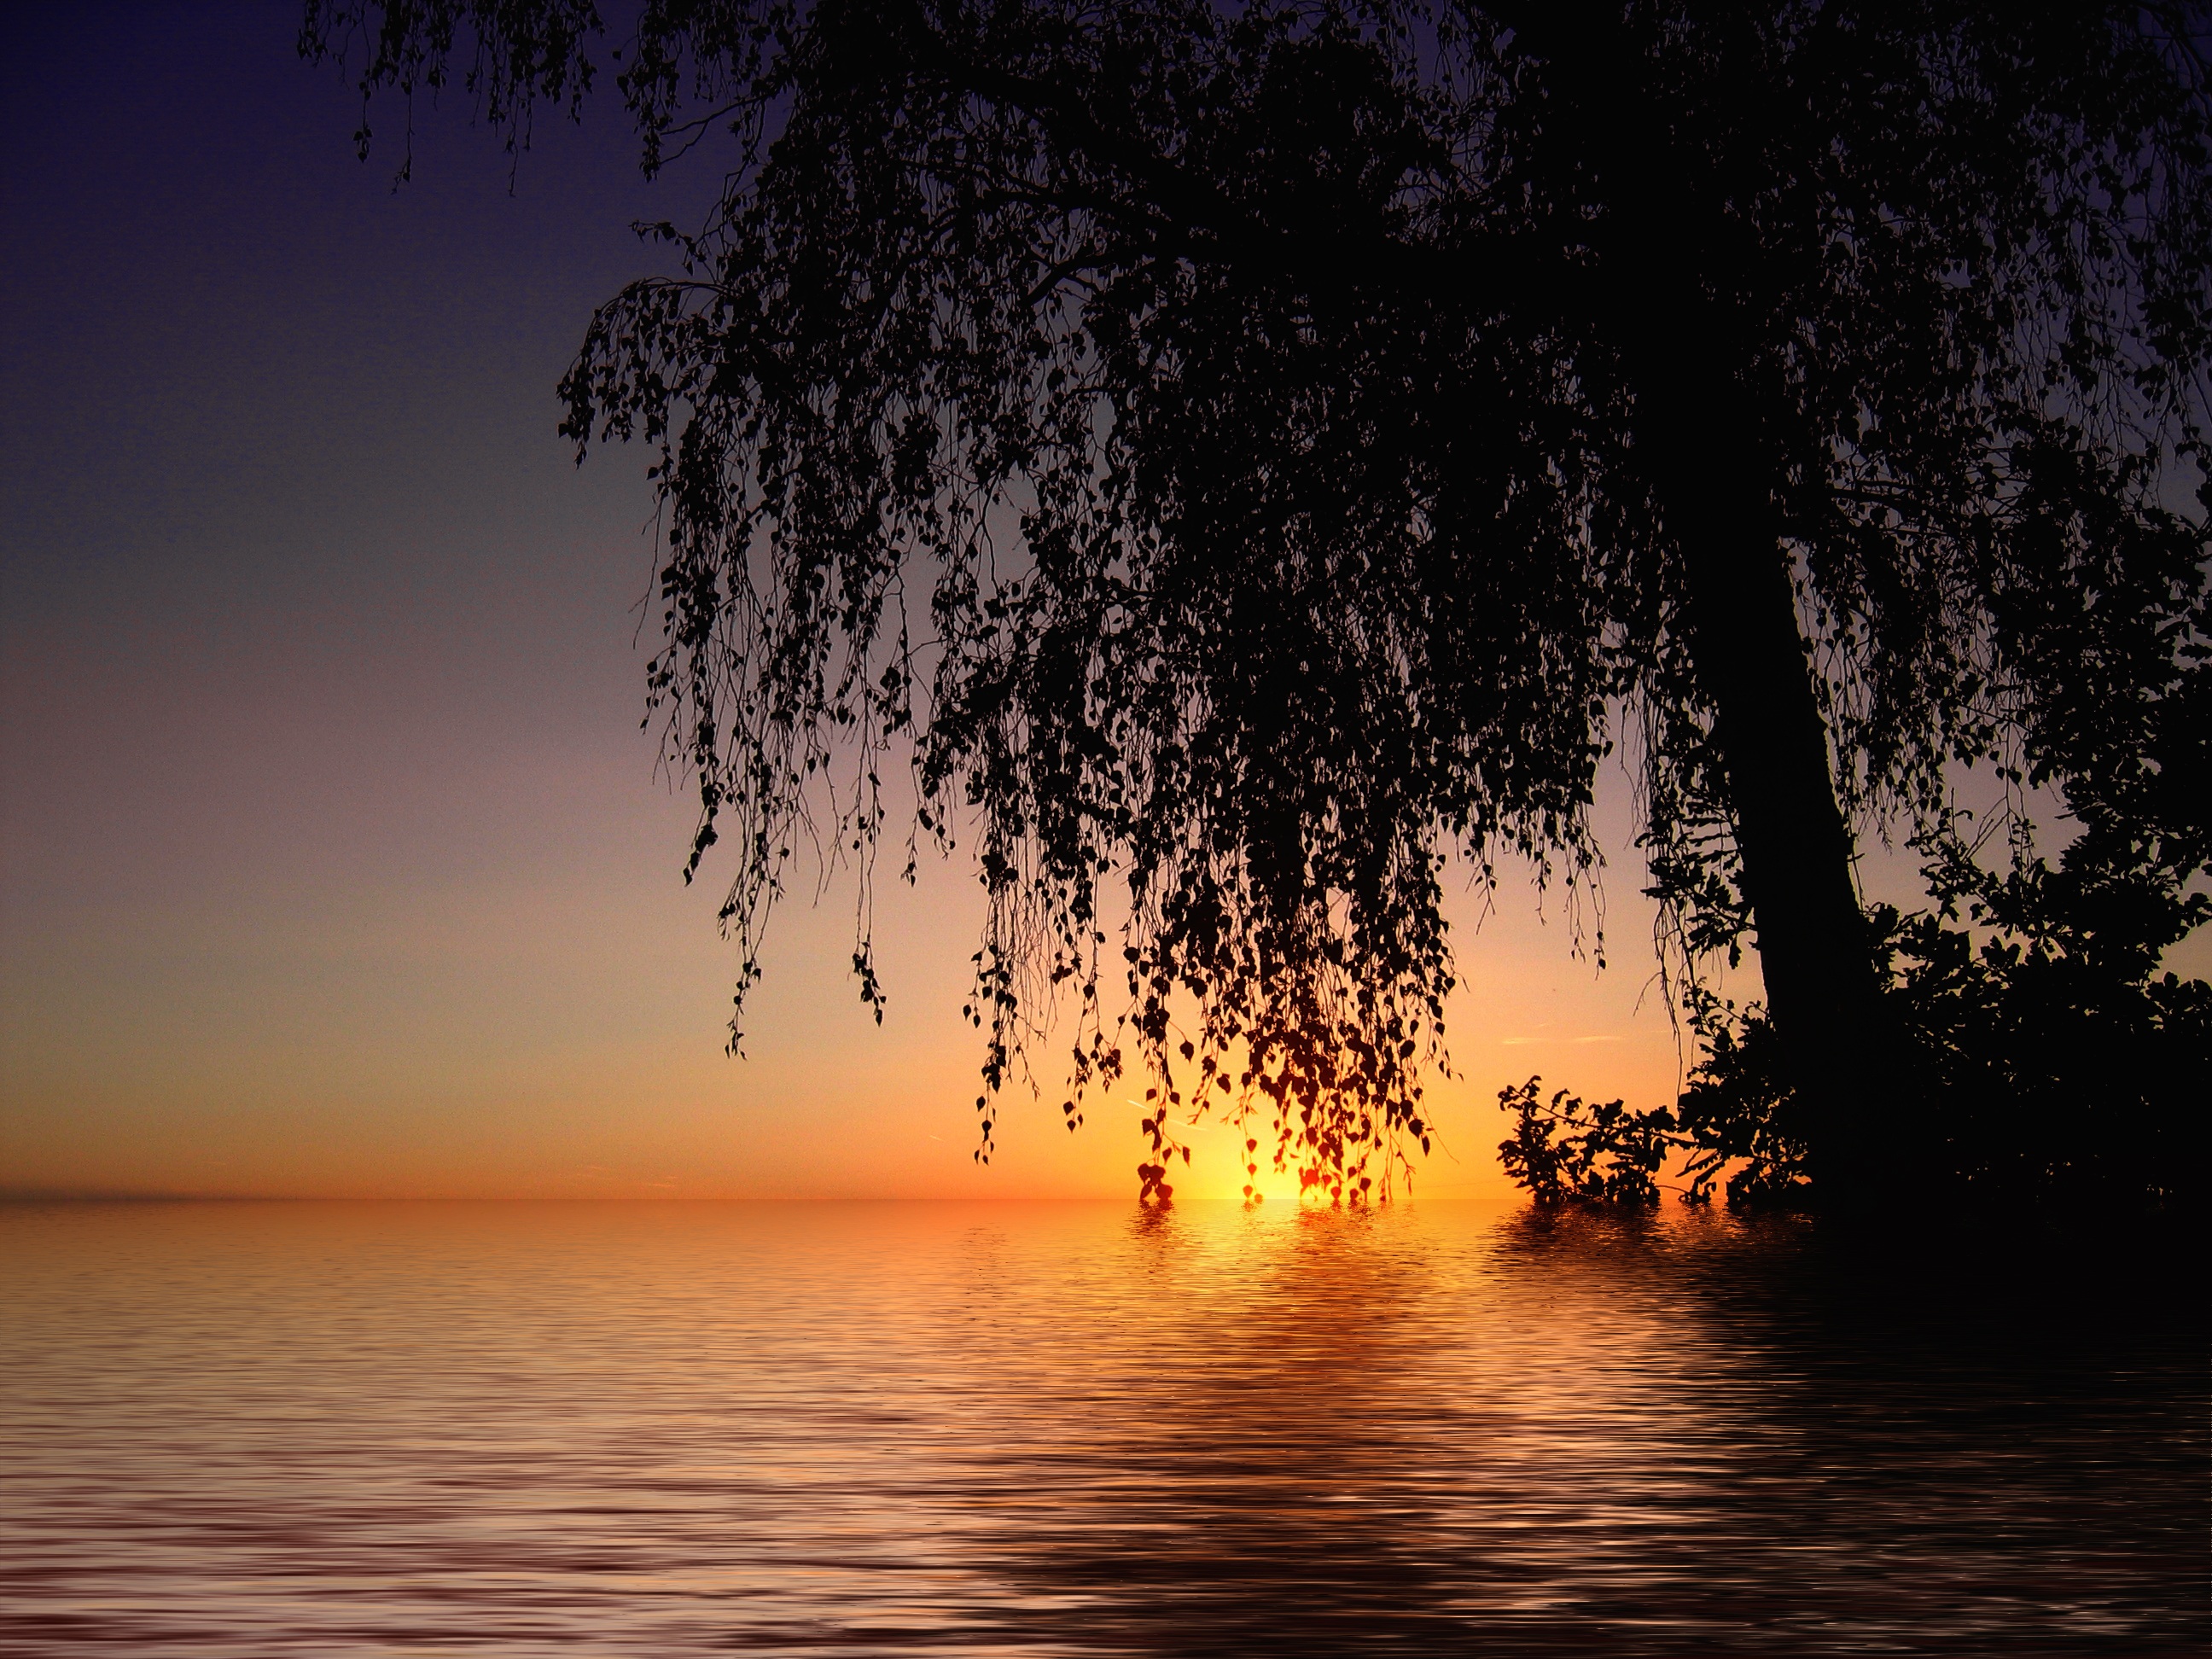
landscape, tree, water, nature, horizon, light, sky, sun, sunrise, sunset, night, sunlight, morning, lake, dawn, river, dusk, evening, twilight, reflection, romance, mood, abendstimmung, mirroring, evening sky, atmospheric phenomenon, woody plant